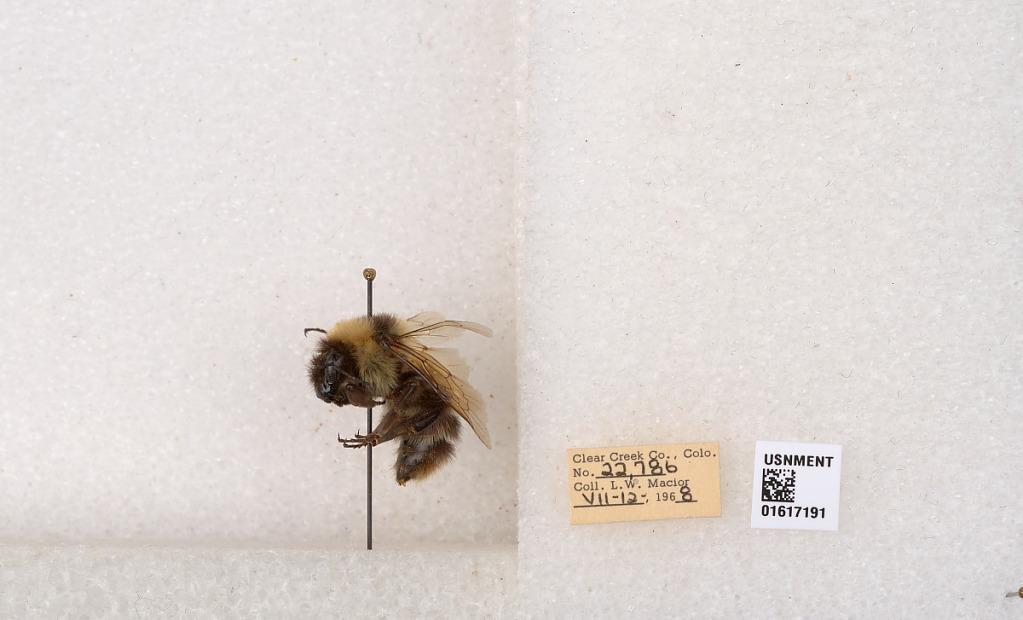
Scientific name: Bombus kirbyellus
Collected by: L. Macior
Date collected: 1968-7-12
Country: United States
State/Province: Colorado
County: Clear Creek
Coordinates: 39.6891, -105.644